Christian symbolism

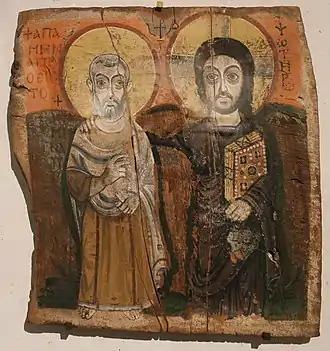
Christ and Saint Menas, 6th-century Coptic icon, Louvre

In medieval Europe, the pelican was thought to be particularly attentive to her young, to the point of providing her own blood by wounding her own breast when no other food was available. As a result, the pelican became a symbol of the Passion of Jesus and of the Eucharist from about the 12th century.